Mike Gallagher (political commentator)

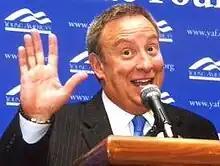
Gallagher at the Young America's Foundation annual event, (August 8, 2008), Washington, D.C.

As a 17-year-old high school senior in Dayton, Ohio, Gallagher talked his way into an on-air shift at WAVI. From there he joined WFBC in Greenville, South Carolina, eventually becoming station manager. He then became an on-air host in Albany, New York, on WGY. Gallagher went on to New York City, where he spent two years as morning drive host on WABC.